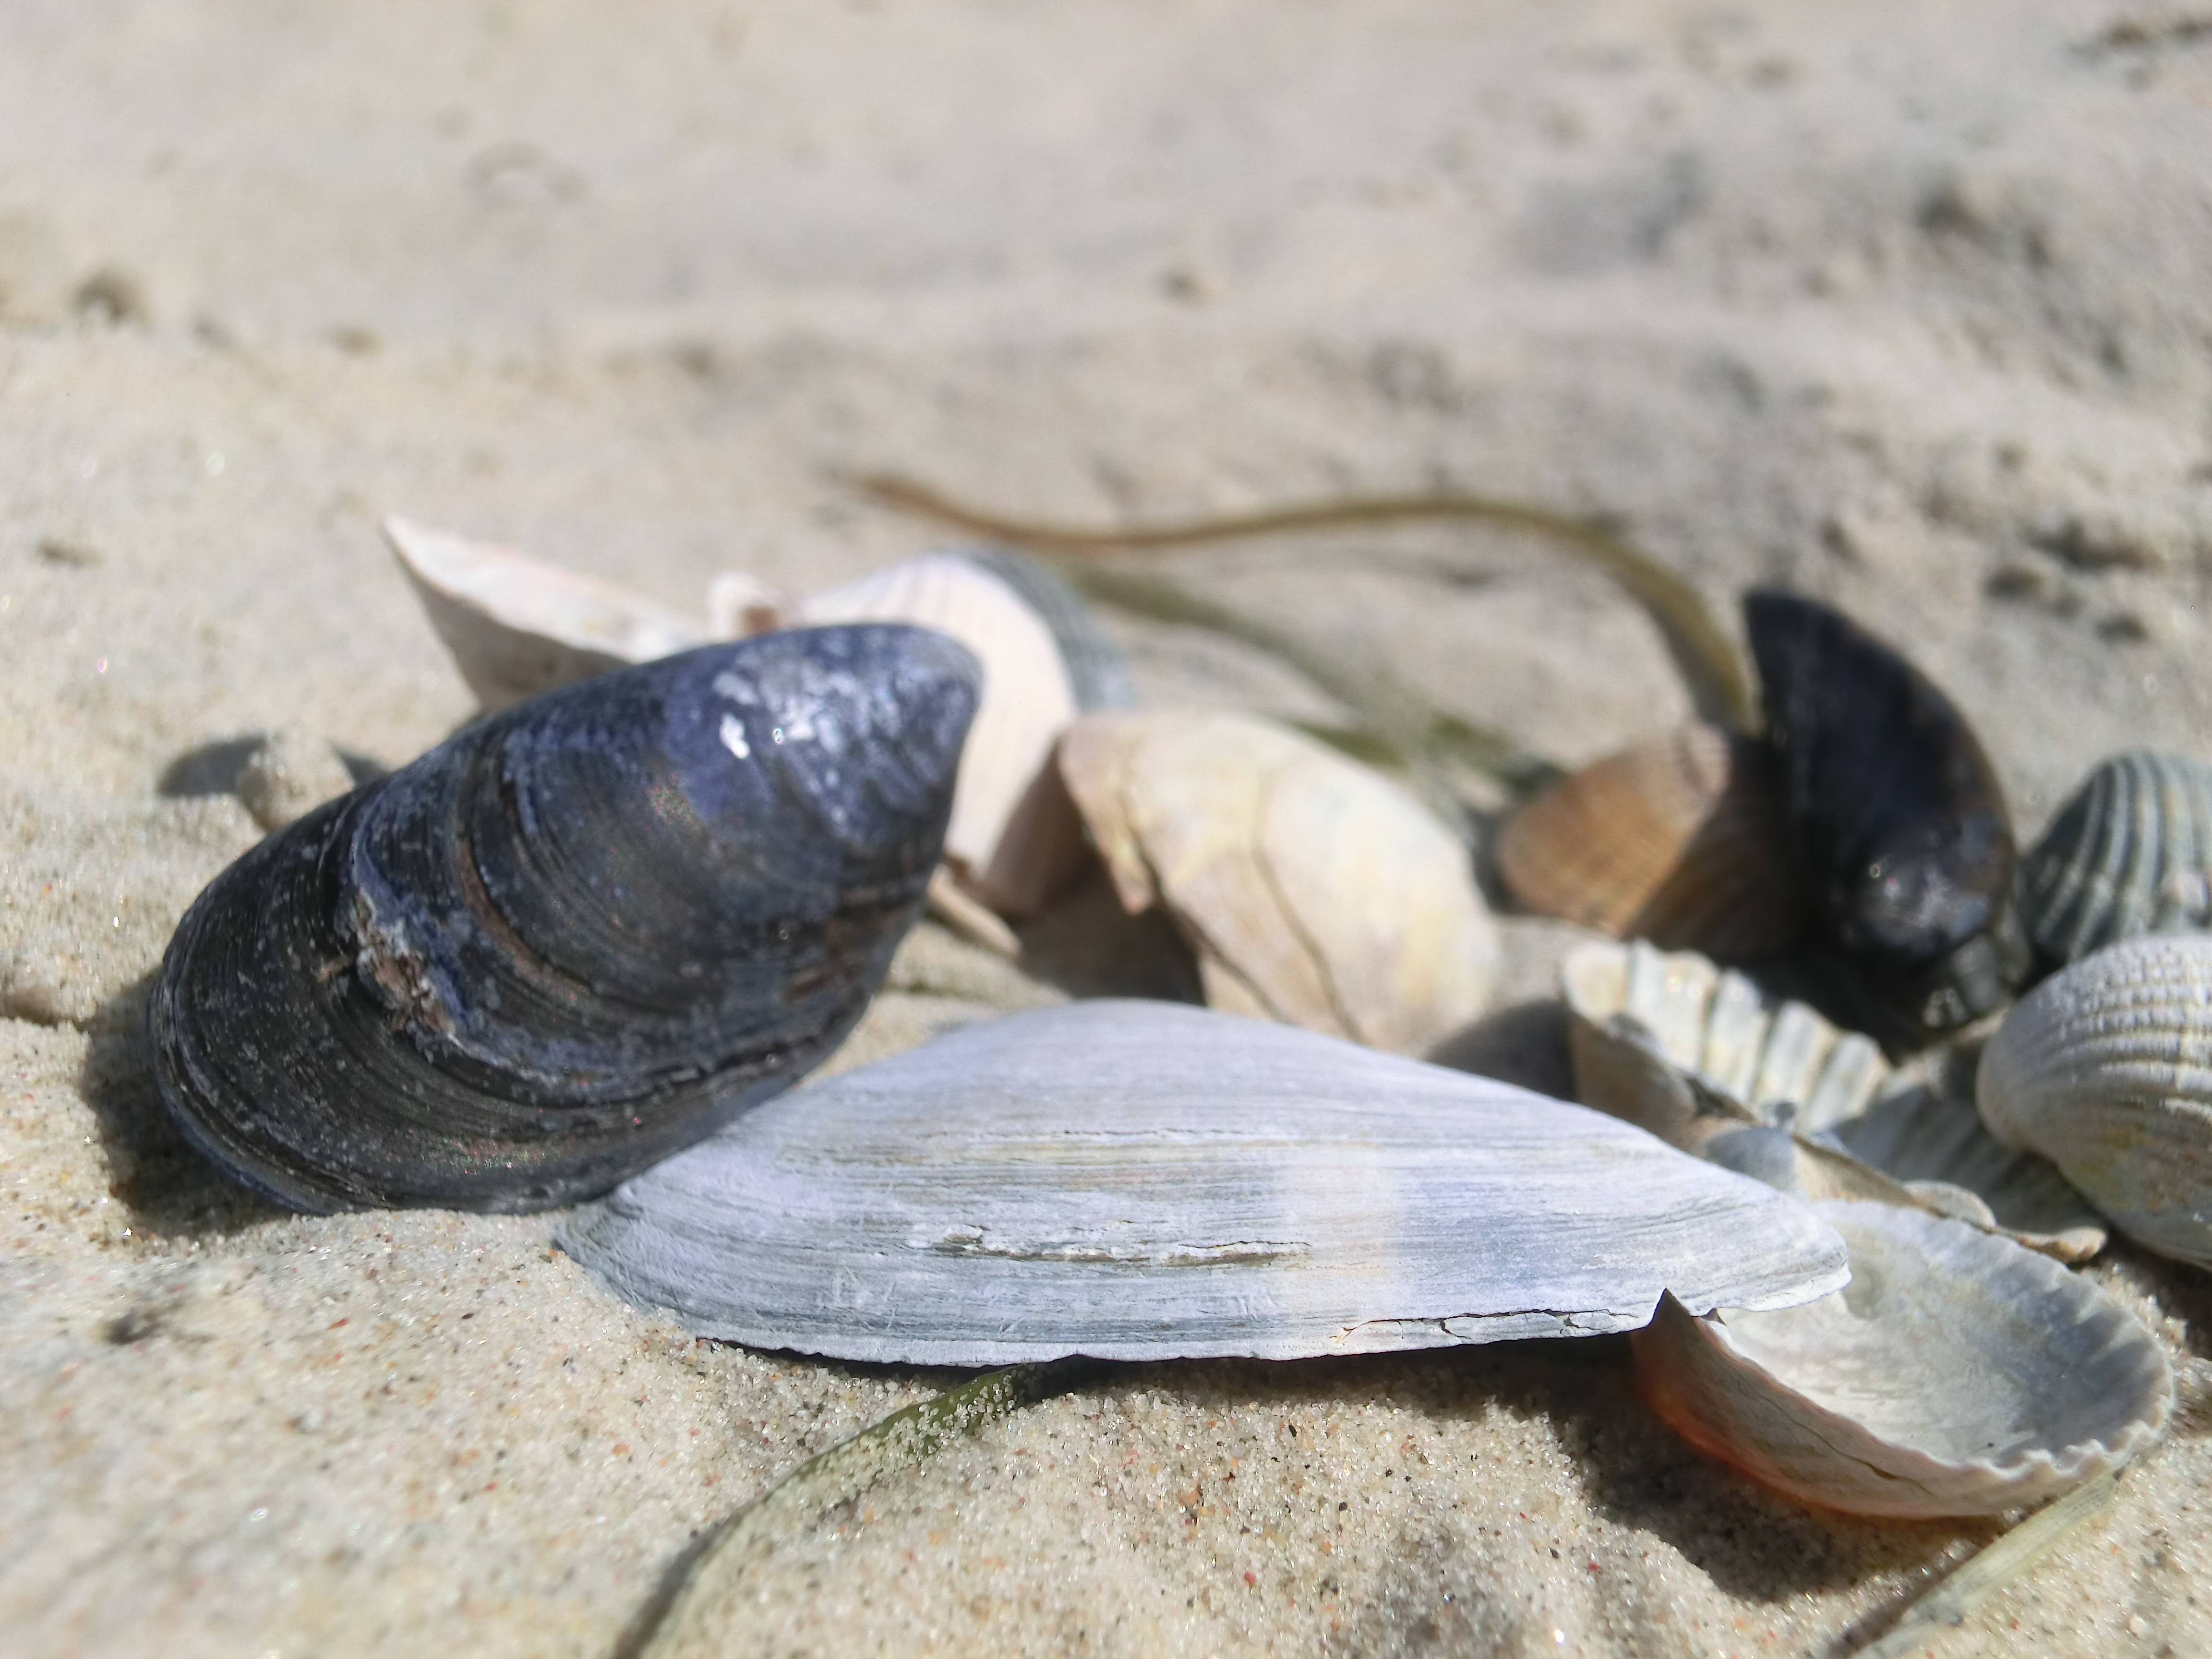
beach, sea, summer, biology, seafood, fauna, shell, invertebrate, seashell, clam, conch, mussel, shells, snail, cockle, molluscs, grinding, sand beach, sea snail, marine biology, clams oysters mussels and scallops, snails and slugs